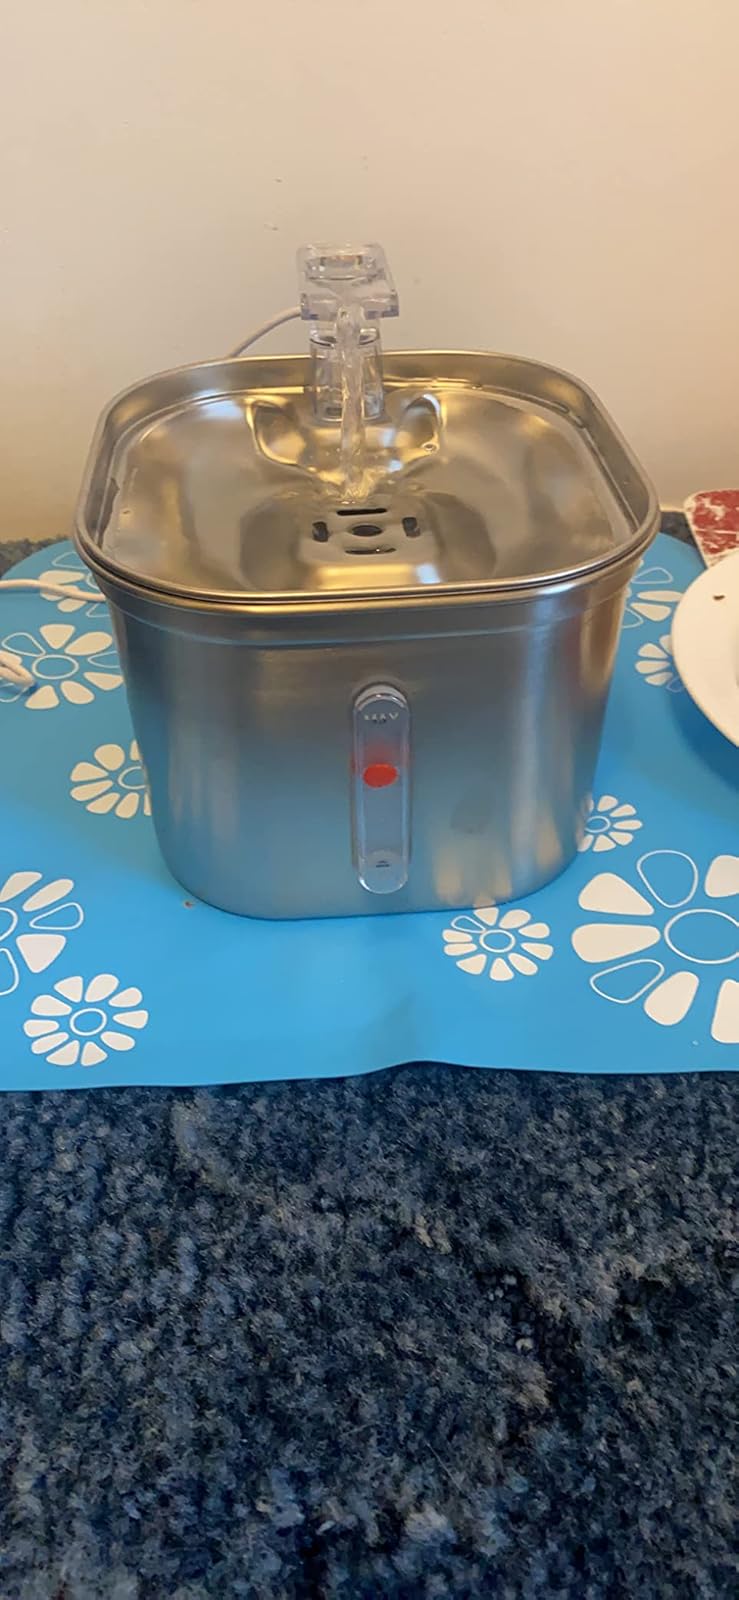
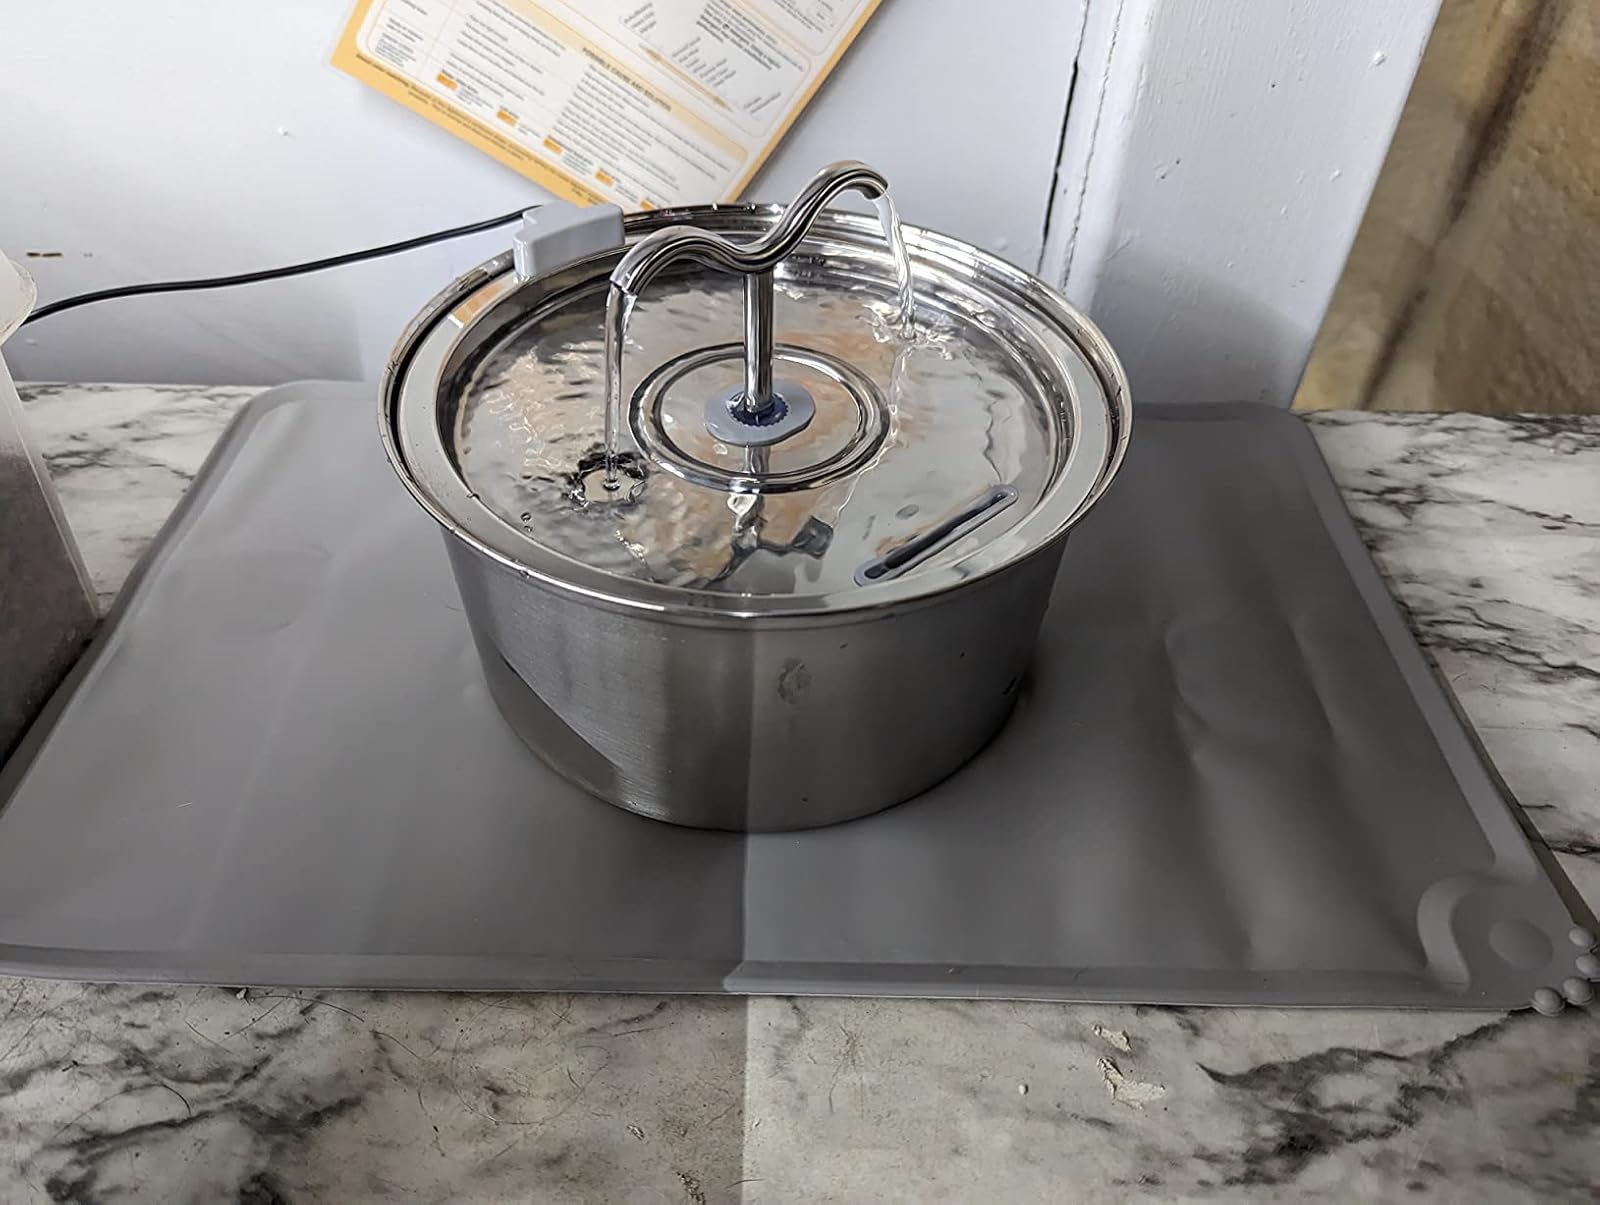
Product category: items_bowl
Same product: no